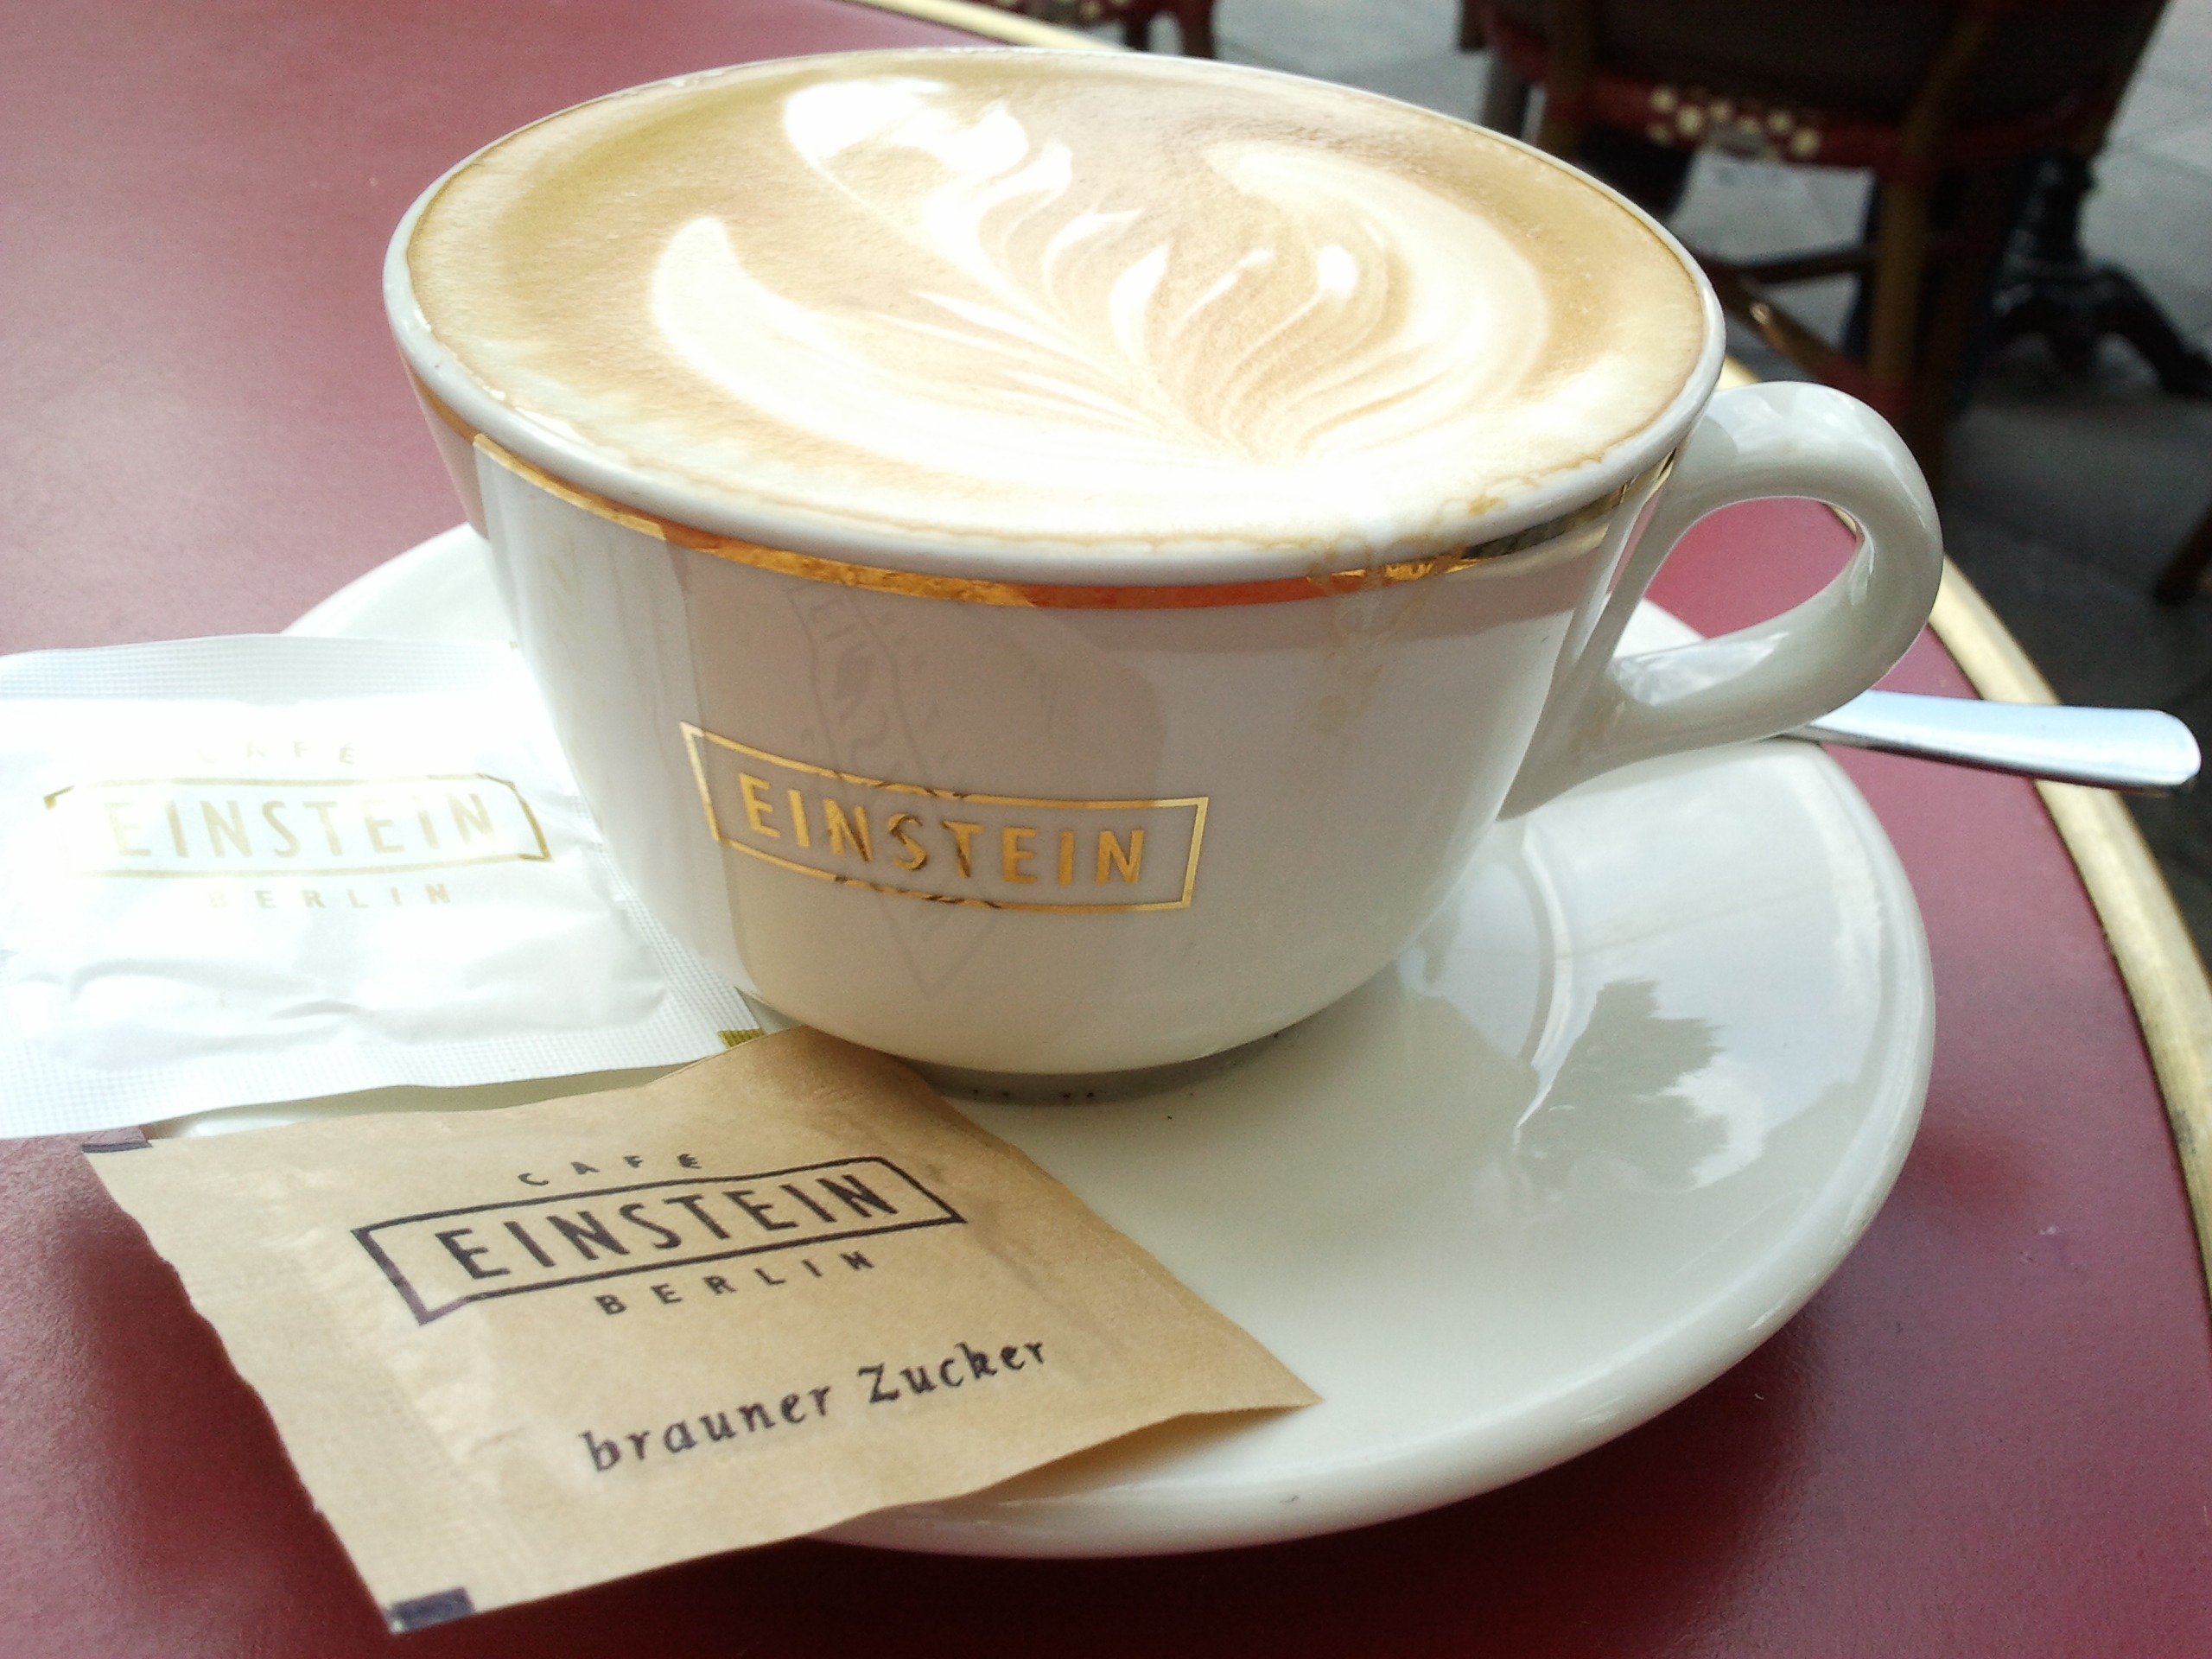
cafe, coffee, cup, latte, cappuccino, drink, espresso, coffee cup, caffeine, flavor, caff macchiato, coffee milk, cafe au lait